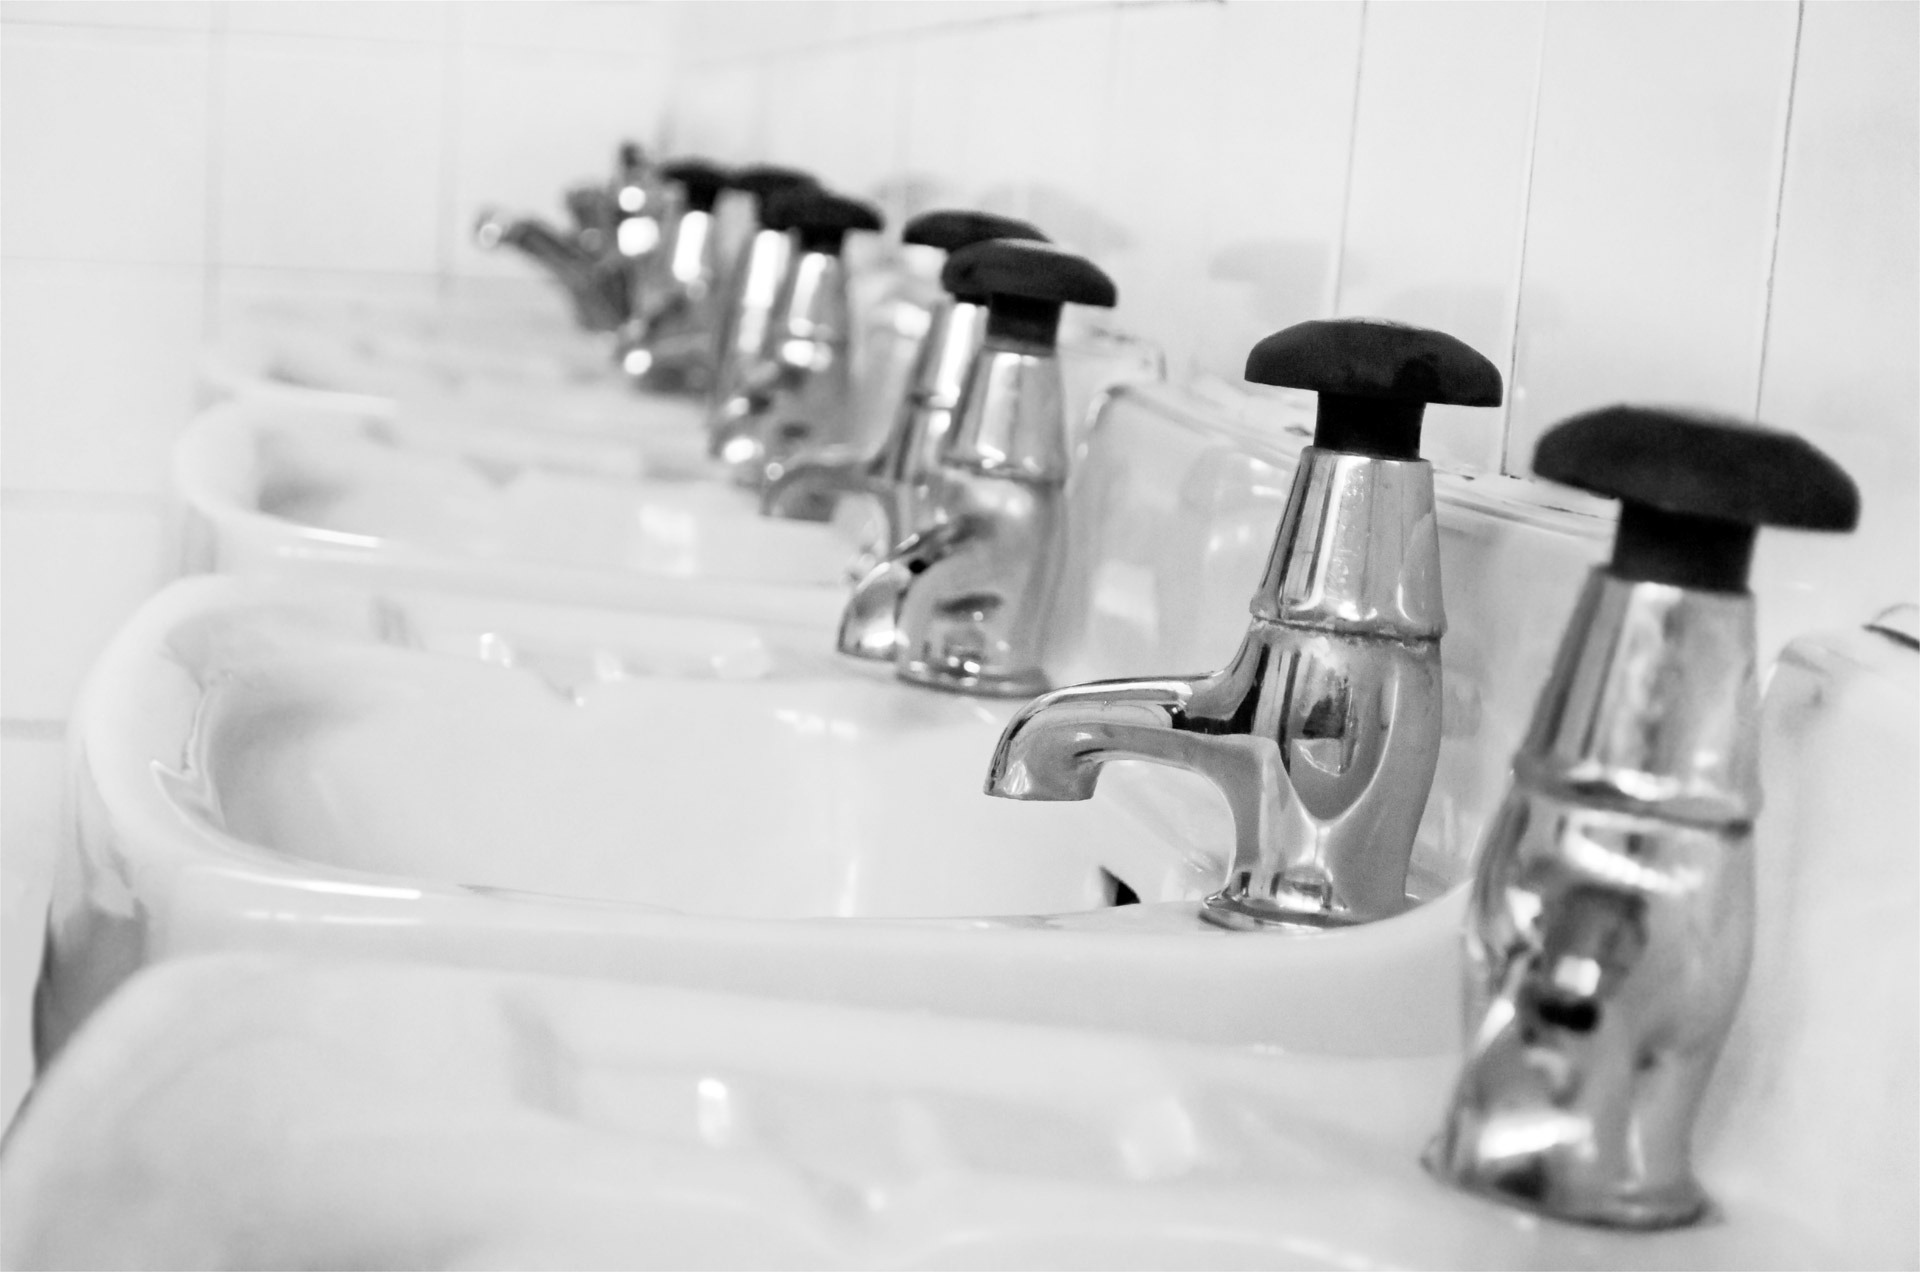
water, cold, architecture, warm, equipment, washing, sink, room, monochrome, bathroom, tap, faucet, bacteria, ceramics, hygiene, water supply, toilets, bidet, plumbing fixture, basins